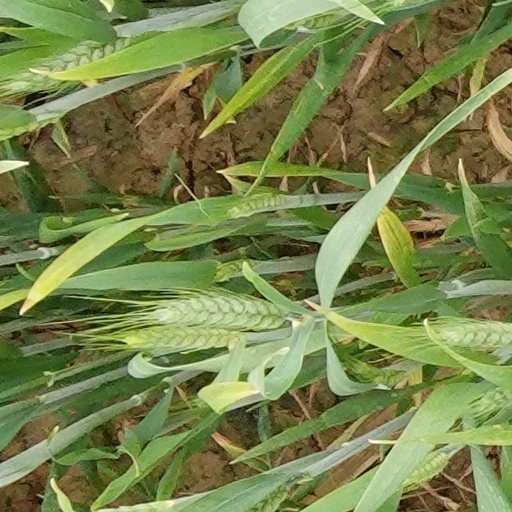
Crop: wheat